Question: What kind of building is behind the boy?
Tambaya: Wani irin gini ne a bayan yaron?
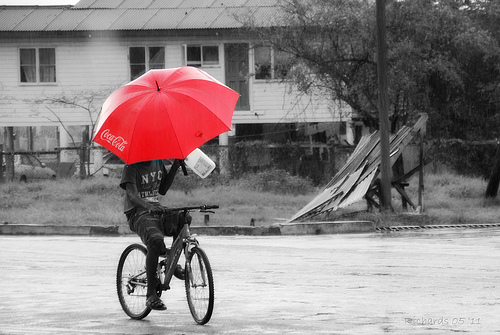
Answer: A house.
Amsa: Gida.